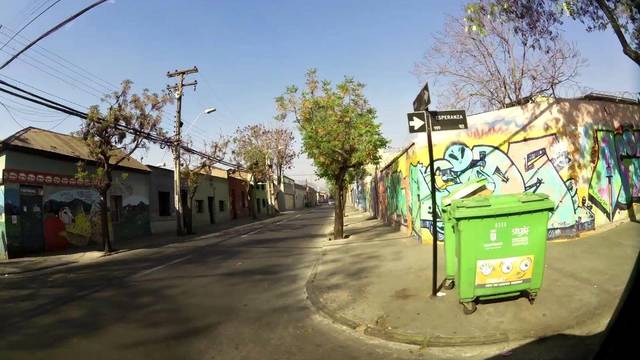
Region: Chile
Coordinates: -33.434, -70.676